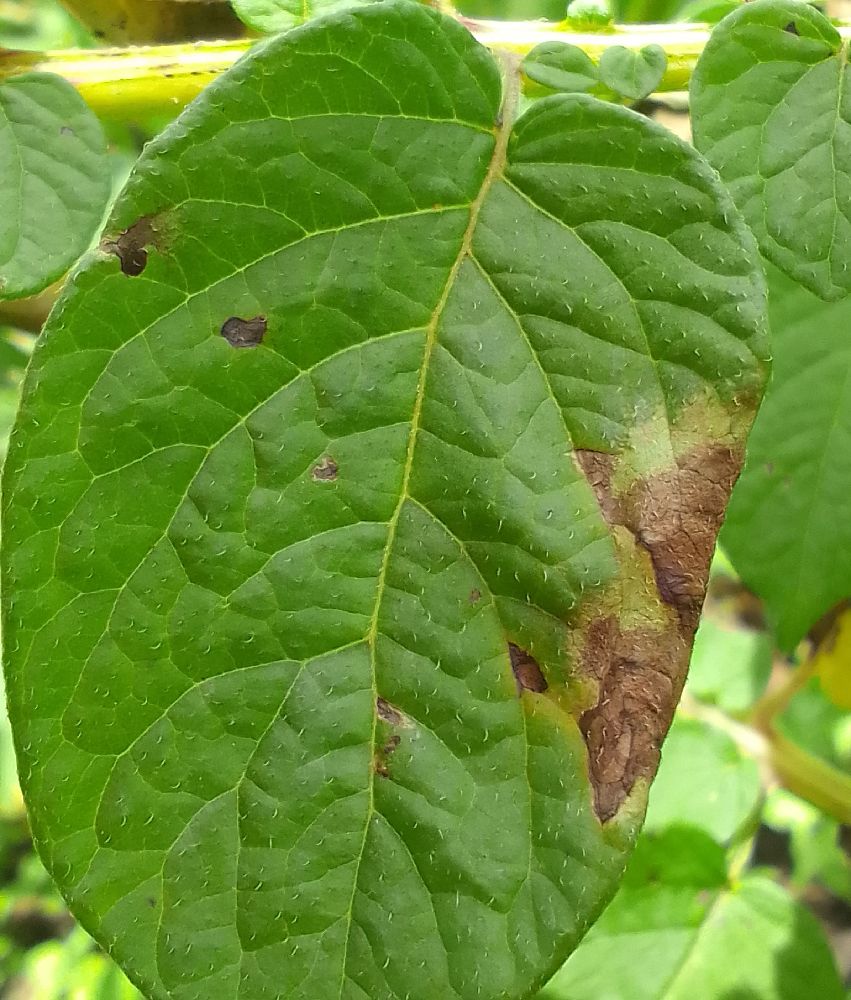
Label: Late blight